Pribina

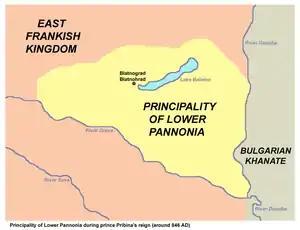
Principality of Lower Pannonia under Pribina's rule

Pribina's main duty was to gather the groups of Slavs who were fleeing from various directions, and to keep them loyal to the Franks. For this purpose, he began to build in 846 a large fortress as his seat of power in the region of Lake Balaton, in a territory of modern Zalavár surrounded by forests and swamps along the river Zala. His extremely well fortified castle that became known as "Blatnohrad" ("Blatnograd") or "Moosburg" ("Swamp Fortress") served as a bulwark both against the Bulgarians and the Moravians. Pribina's authority stretched from the Rába river to the north, to Pécs to the southeast, and to Ptuj to the West.